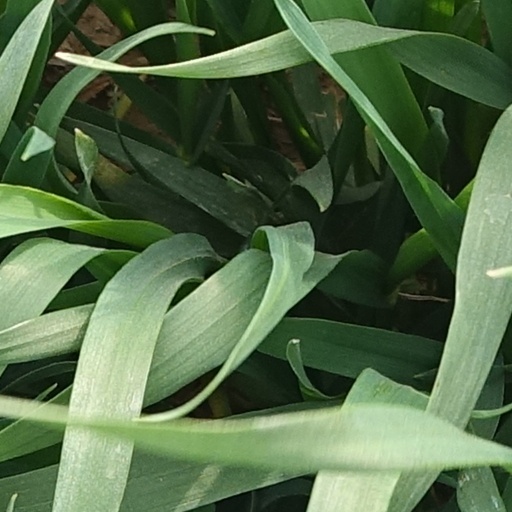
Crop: wheat